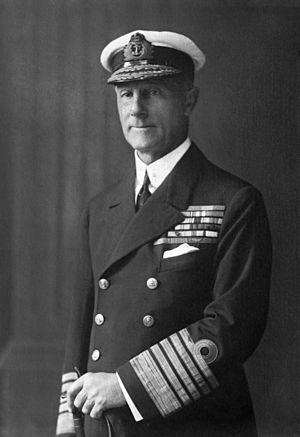
John Rushworth Jellicoe, 1ᵉʳ vicomte Brocas et 1ᵉʳ comte Jellicoe, né le 5 décembre 1859 à Southampton et mort le 20 novembre 1935 à Londres, est un célèbre amiral britannique de la Première Guerre mondiale et homme d'État.
Le First Sea Lord ou « 1SL » est le titre du commandant général de la Royal Navy et de tous les services de la marine britannique. Il détient aussi le titre de chef d'état-major de la Marine. Il est membre du Comité des chefs d'état-major et de l'Admiralty Board. Il était auparavant nommé First Naval Lord.